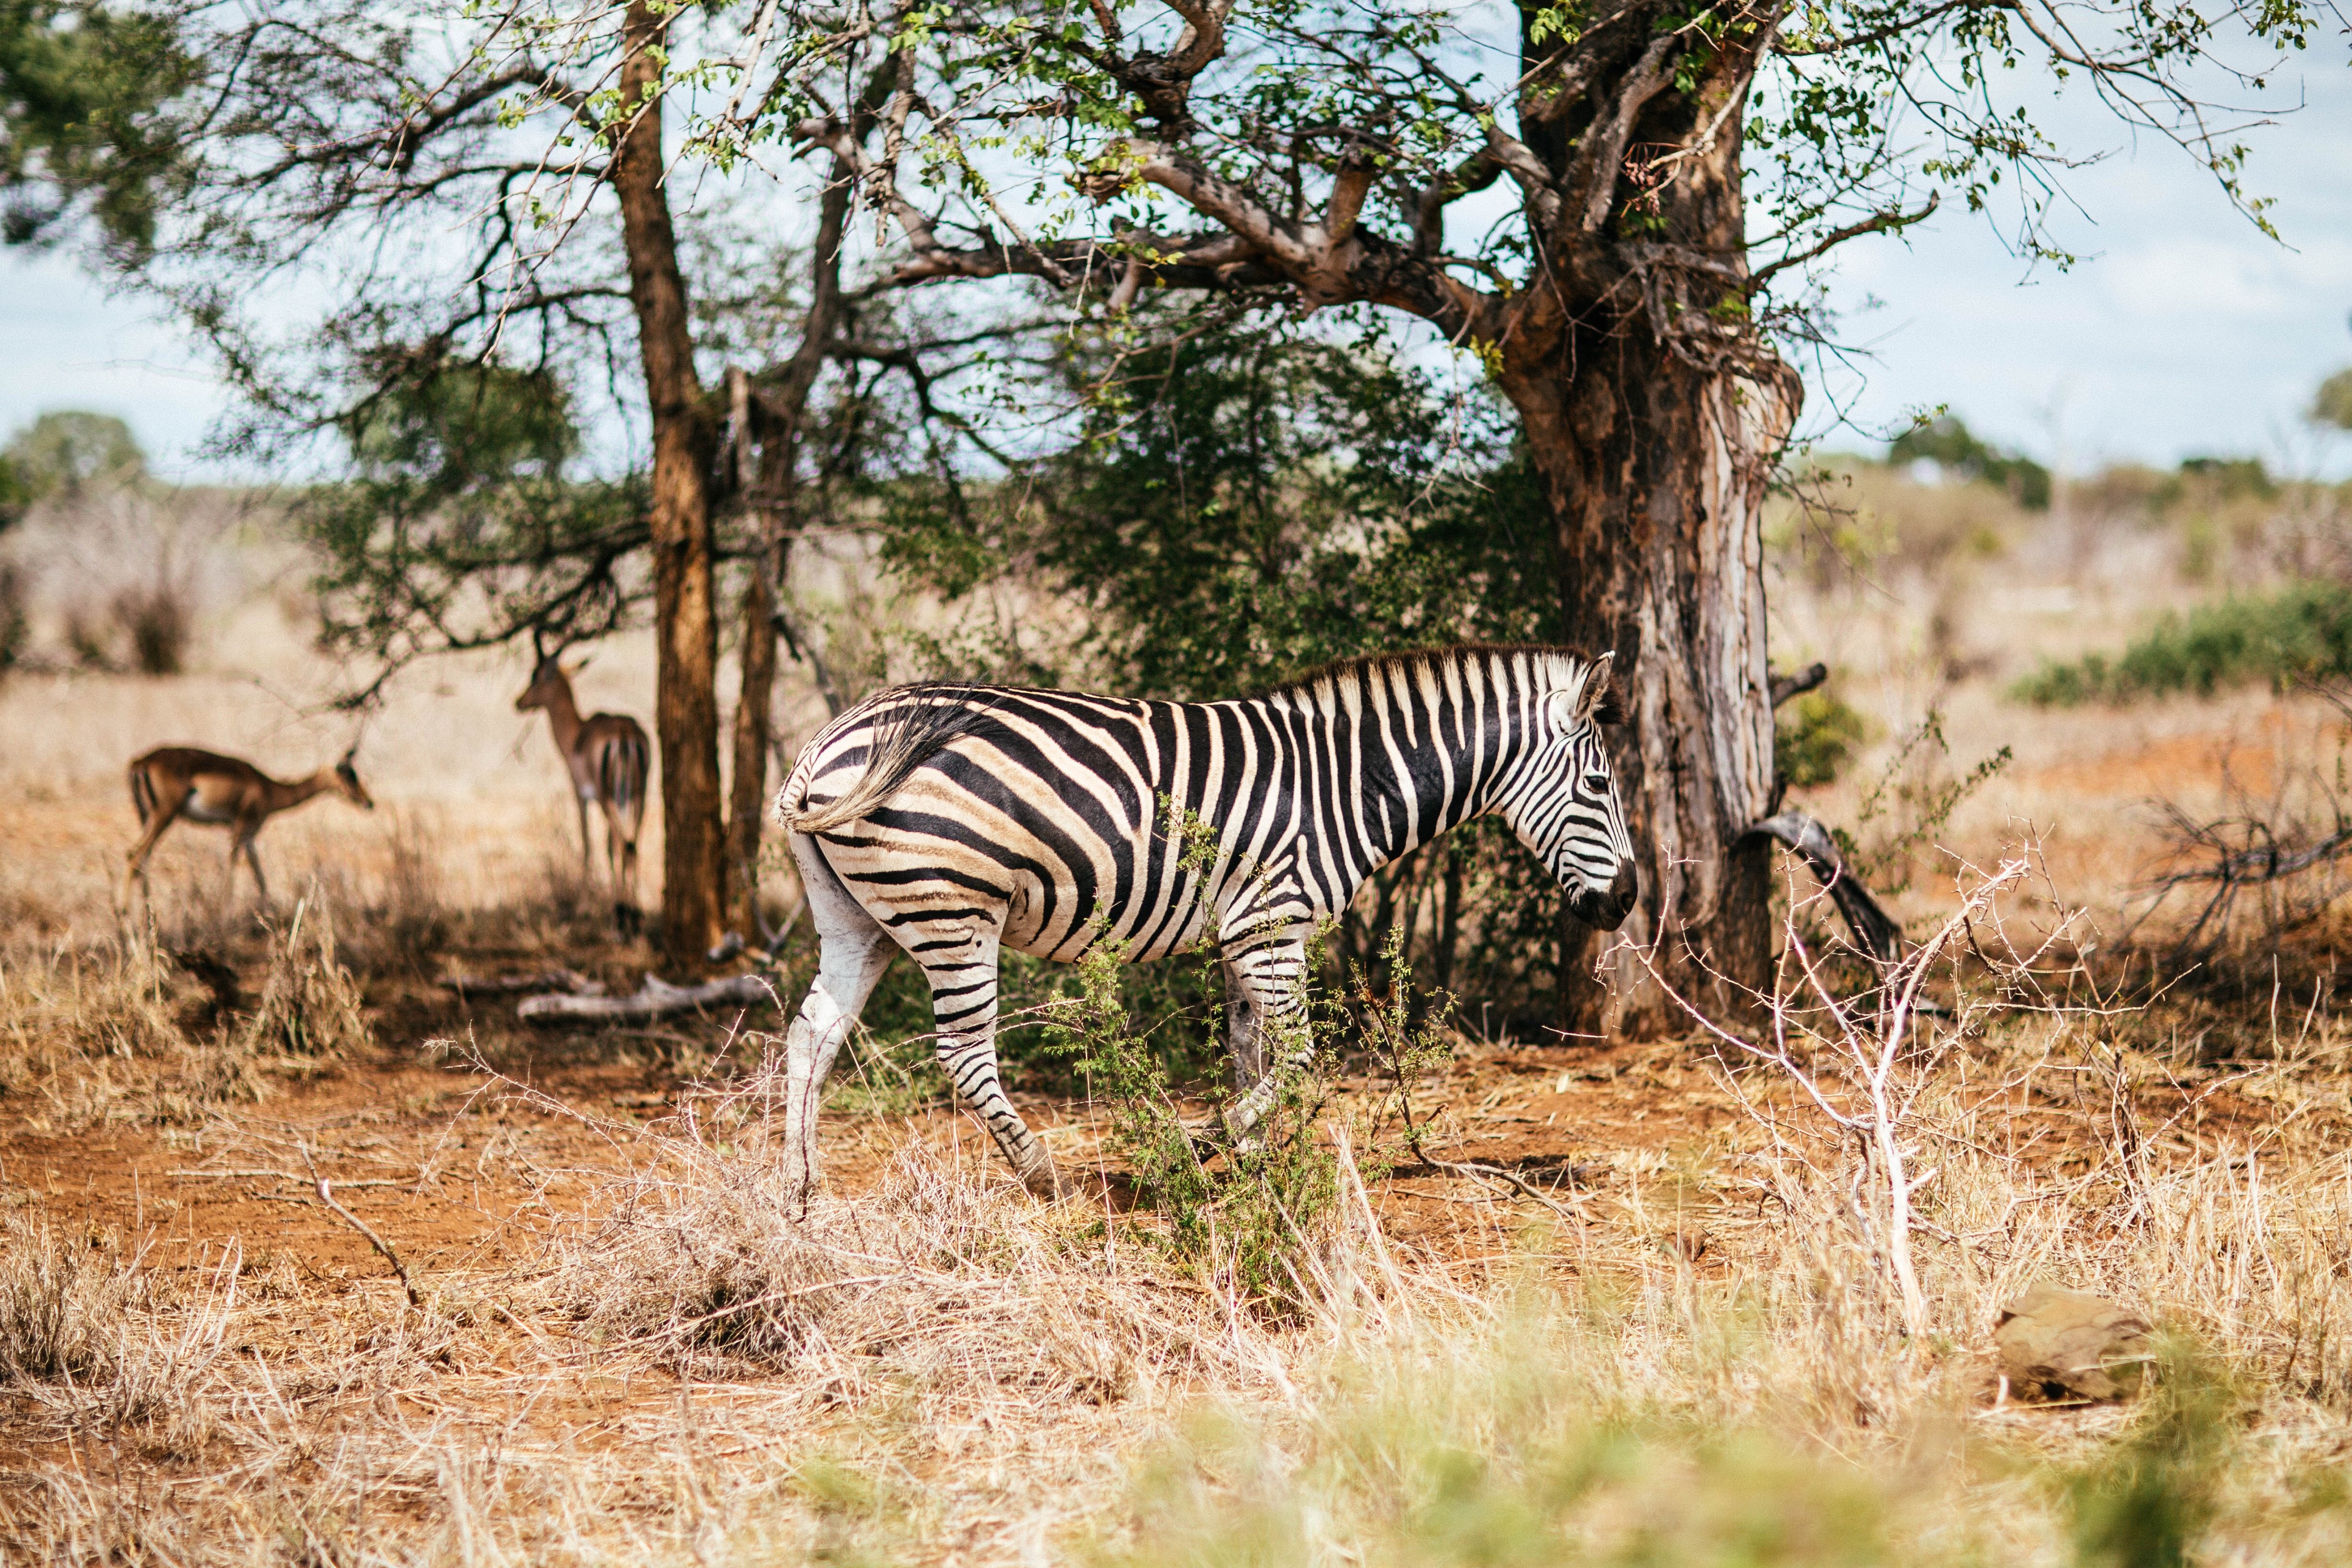
nature, grass, prairie, adventure, wildlife, deer, mammal, fauna, savanna, zebra, animals, safari, outdoor recreation, horse like mammal